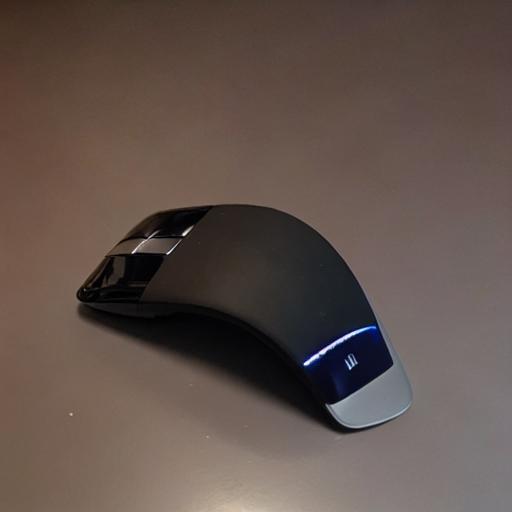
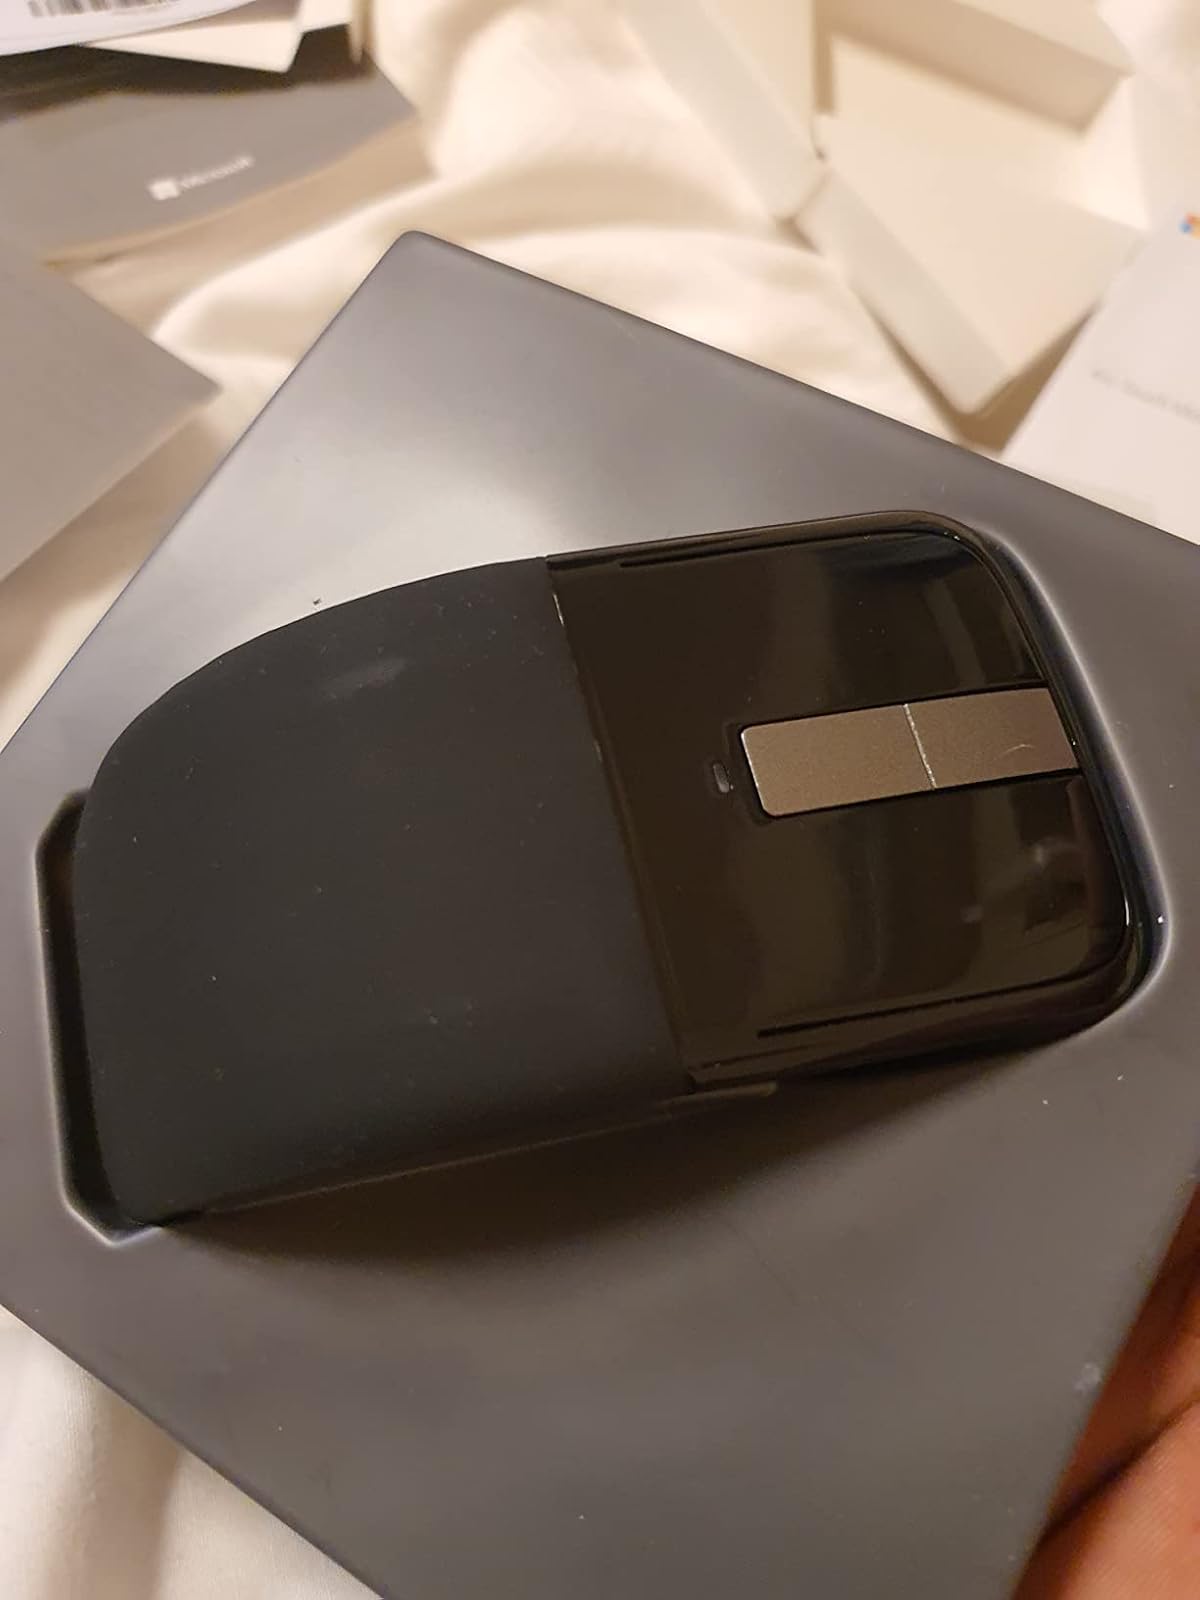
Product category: mouse
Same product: no